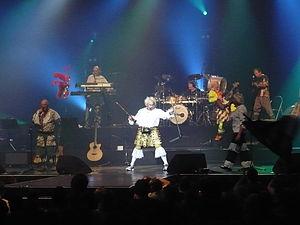
De gauche à droite
Tri Yann [ˈtriː ˈjãnː] est un groupe folk rock français originaire de Nantes formé en 1969. Le style musical du groupe est principalement influencé par la musique et la chanson bretonne ainsi que les autres musiques celtiques.